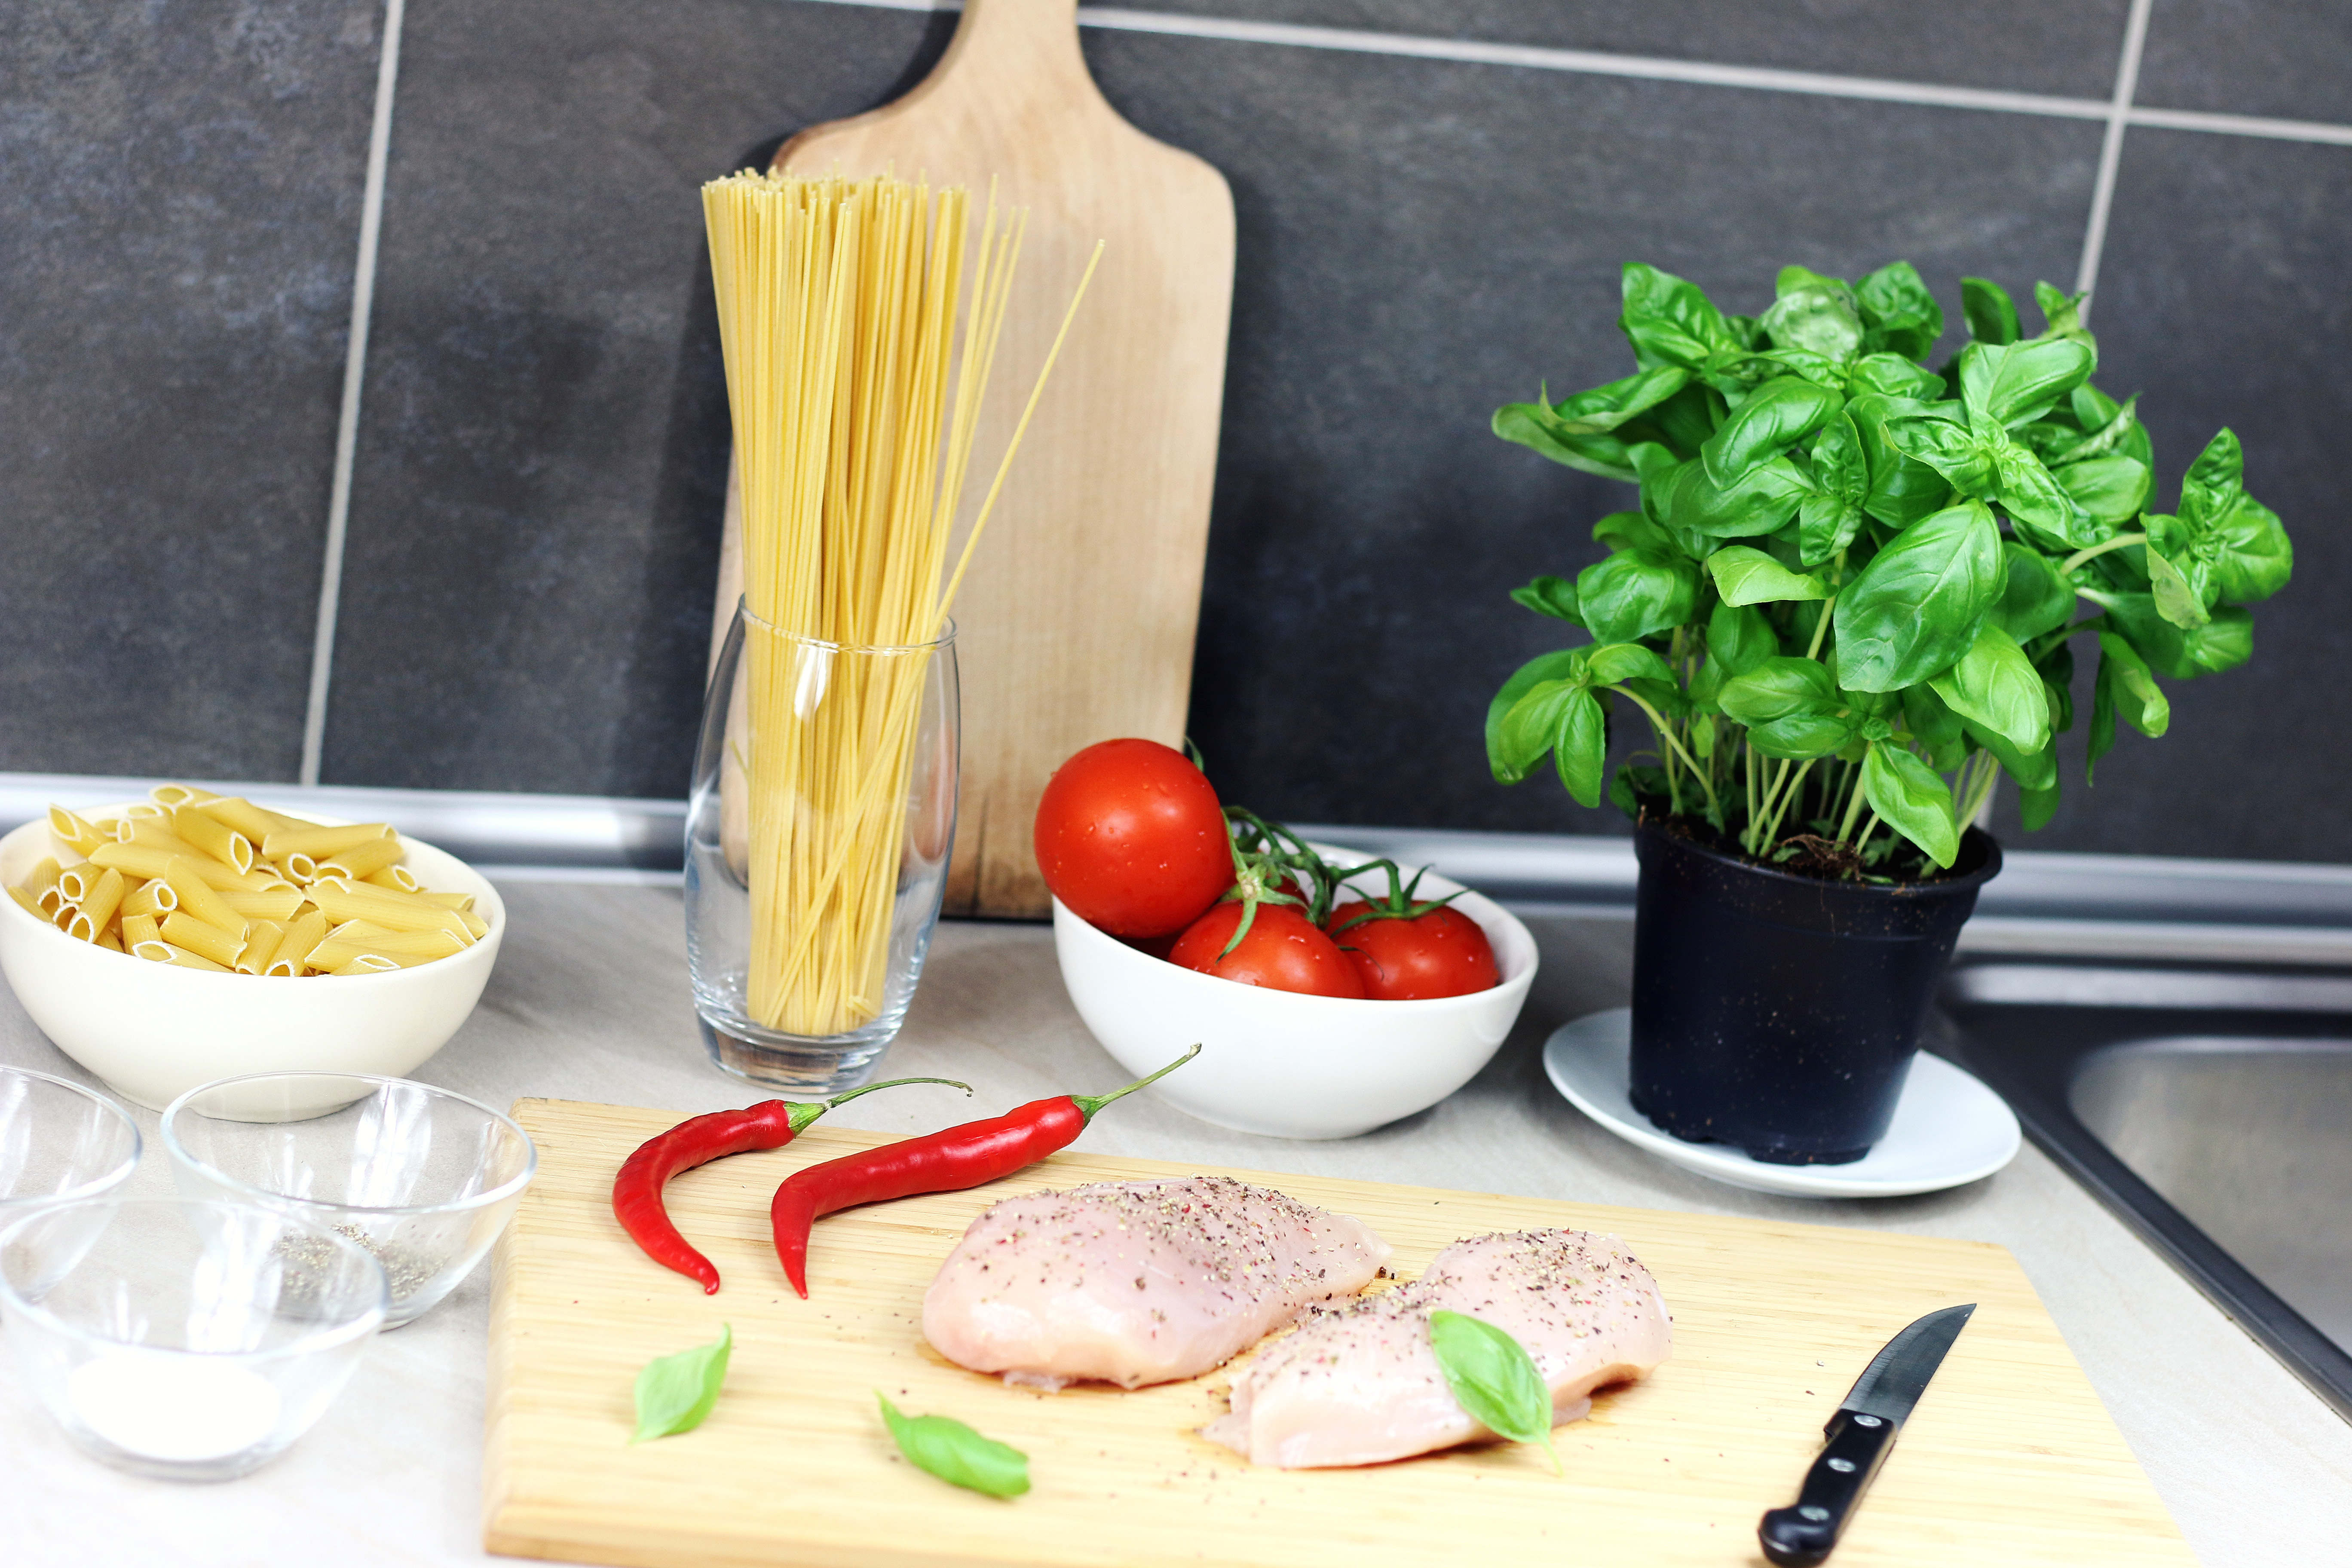
dish, meal, food, cooking, produce, vegetable, kitchen, fish, meat, lunch, delicious, pasta, kitchen utensil, noodles, seasoning, spices, tasty, tomatoes, cutting board, spaghetti, yummy, foodporn, preparing, sense, human action